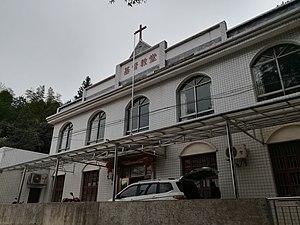
Qingshanqiao est un bourg du Xian de Ningxiang situé dans la province du Hunan, Chine.